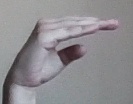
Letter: jeem